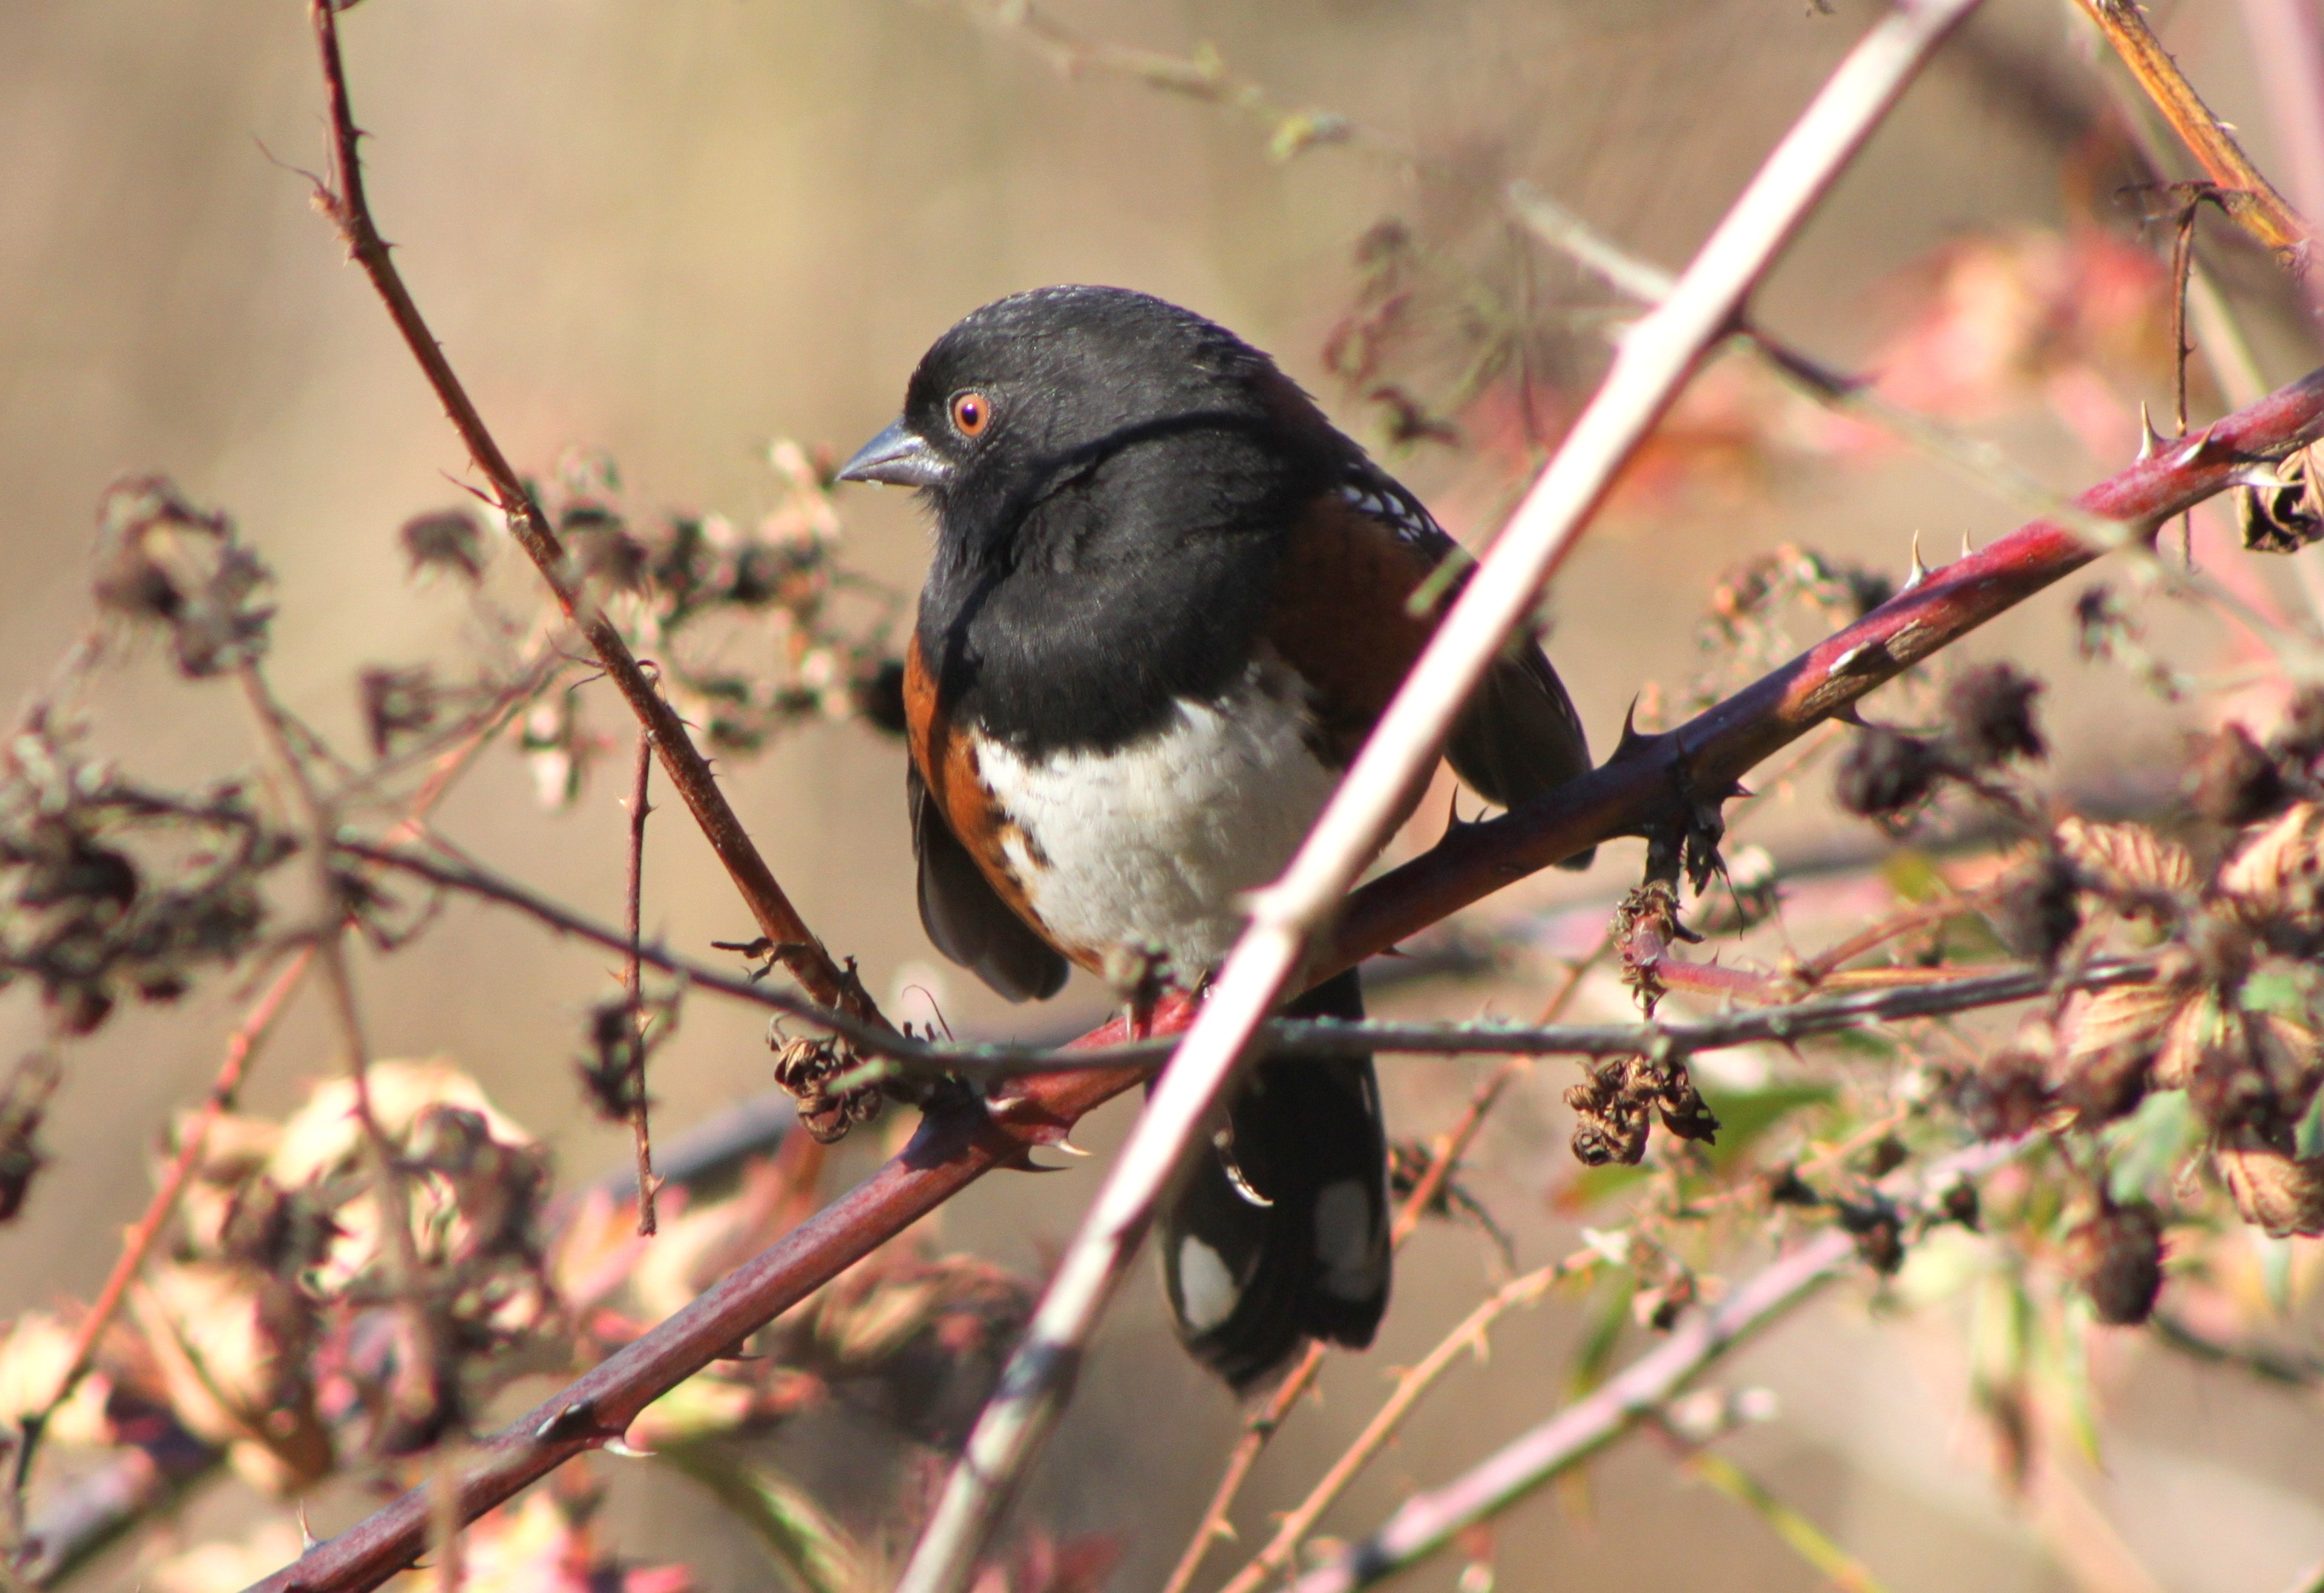
nature, branch, winter, bird, sunshine, flower, wildlife, small, fauna, twig, vertebrate, blackbird, old world flycatcher, song bird, perching bird, emberizidae, blackberry vine